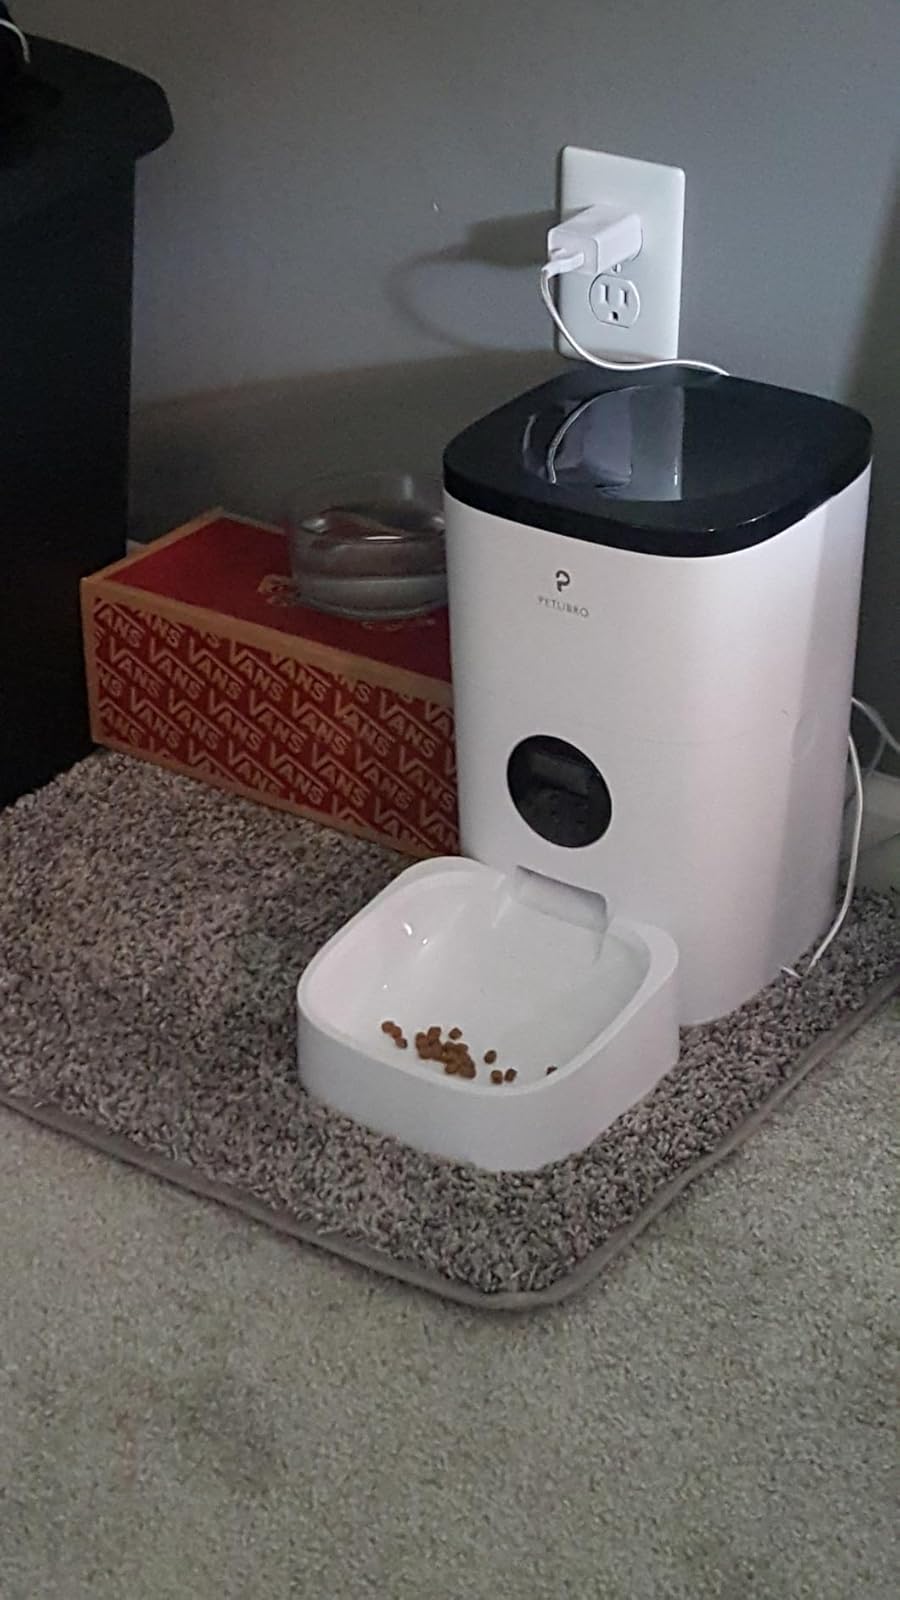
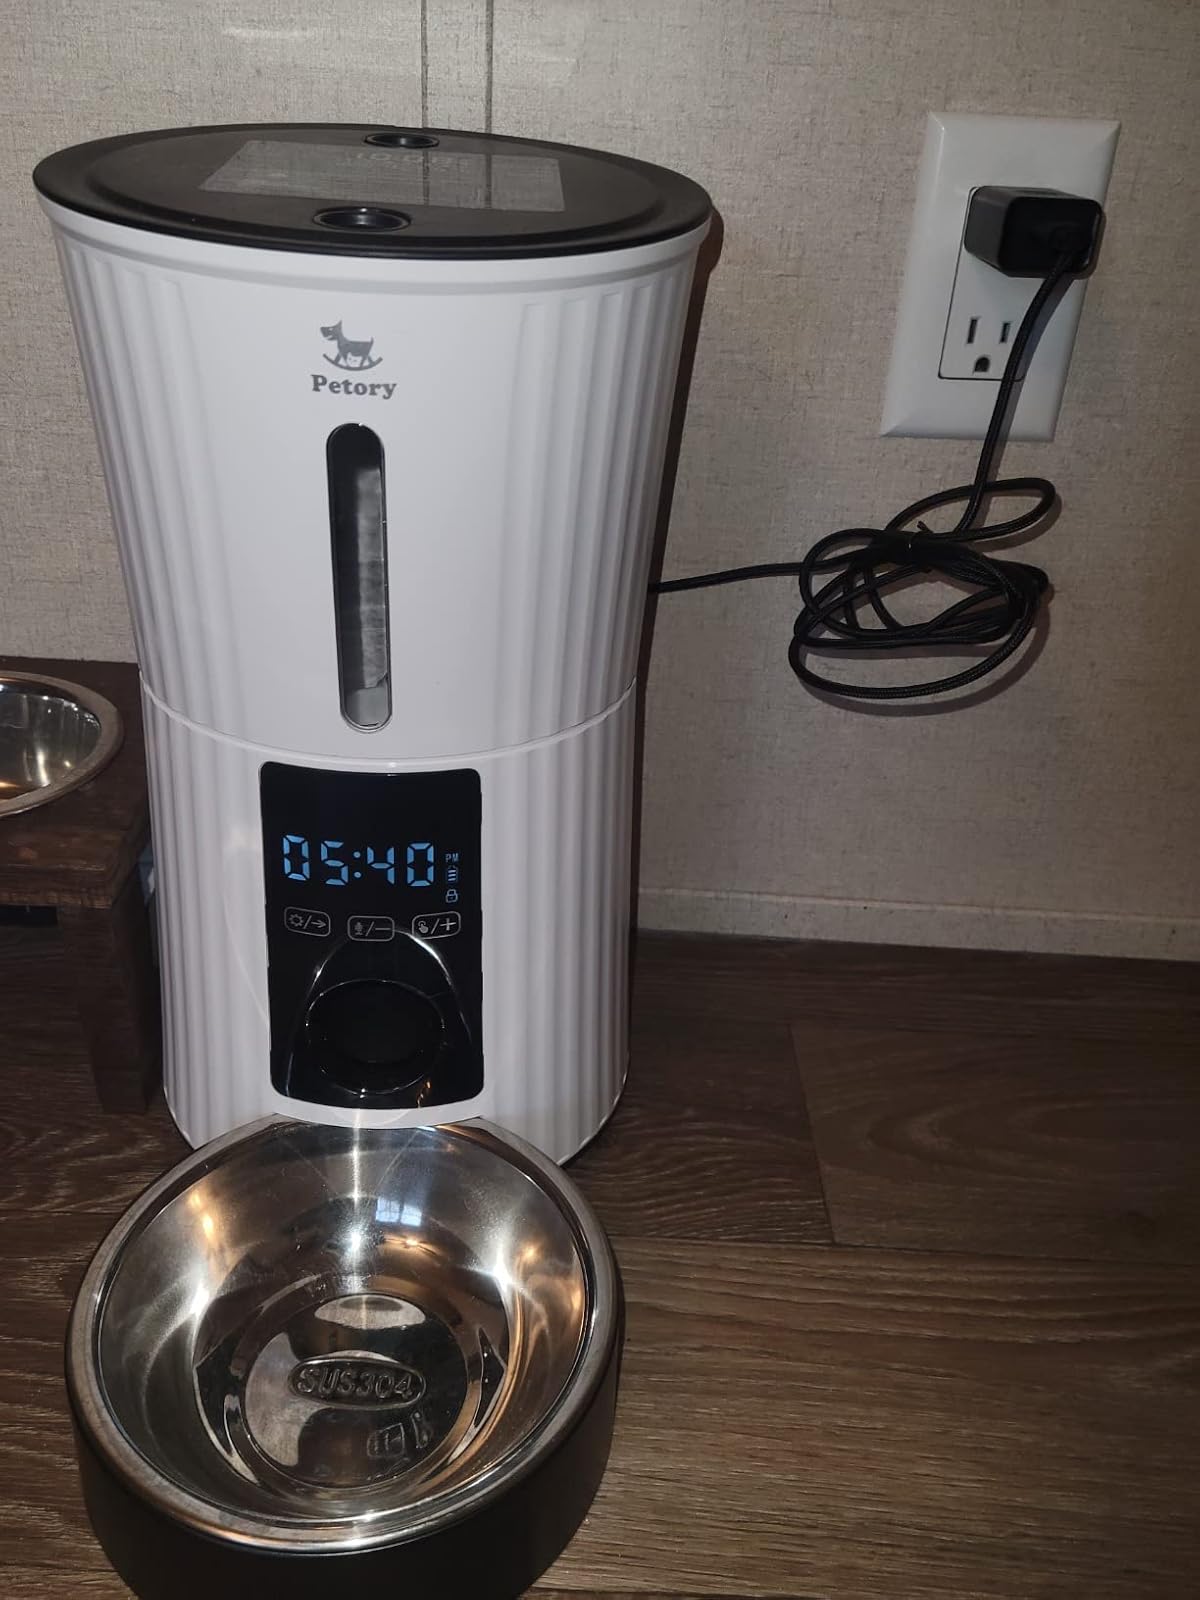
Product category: items_feeder
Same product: no